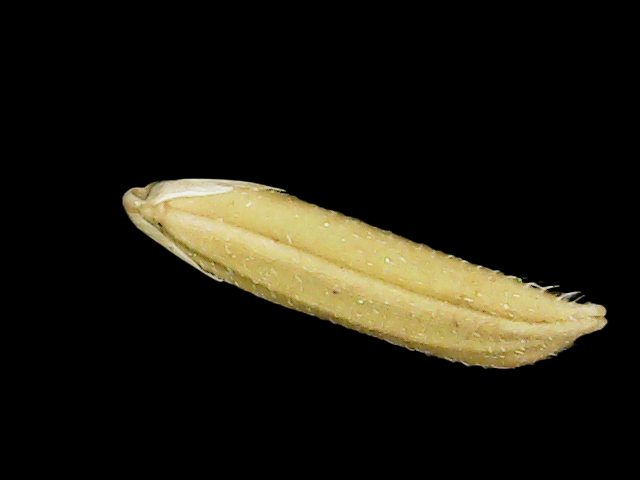
Rice variety: Binadhan20